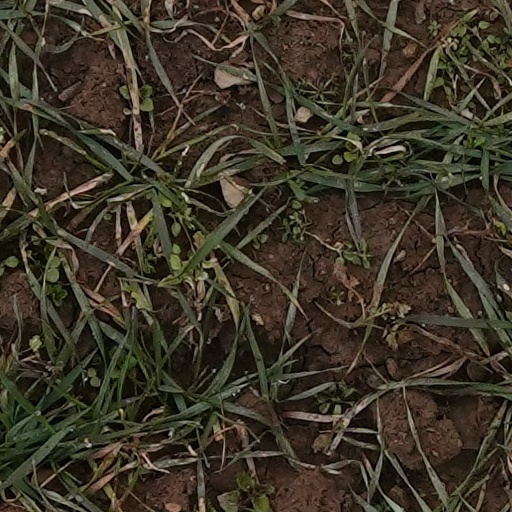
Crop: wheat